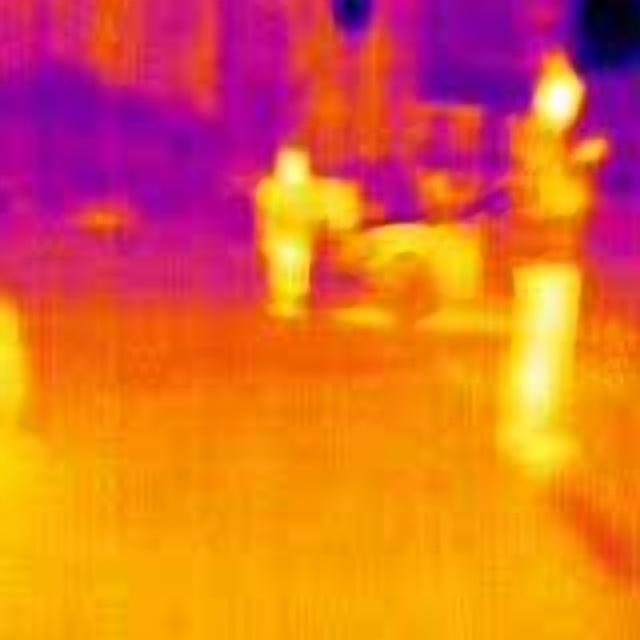
Detected objects:
label: person
label: person